Marina Aitova

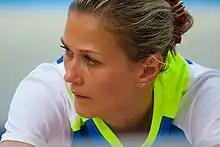

Marina Aleksandrovna Aitova, née Korzhova (born 13 September 1982) is a Kazakhstani high jumper. Her personal best jump is 1.99 metres, achieved in July 2009 in Athens.